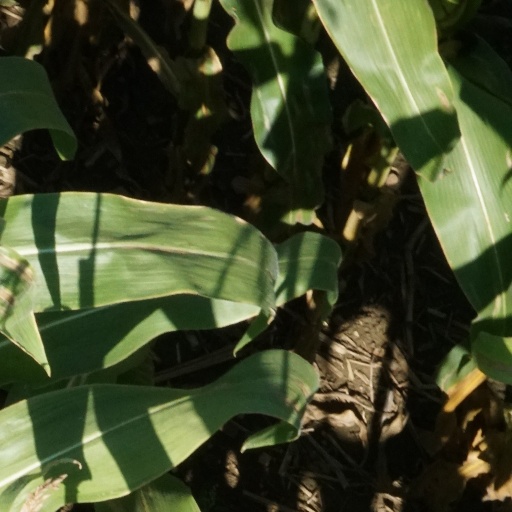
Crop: maize; corn